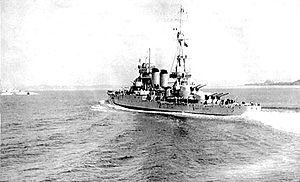
Le Conte di Cavour est un navire de guerre italien de la classe Conte di Cavour, en service dans la Regia Marina durant la Première et la Seconde Guerre mondiale. Il fut baptisé ainsi en l'honneur de l'homme d’État Camillo Cavour. Construit à l'arsenal de La Spezia, la quille fut posée en 1910 et le navire lancé en 1911.